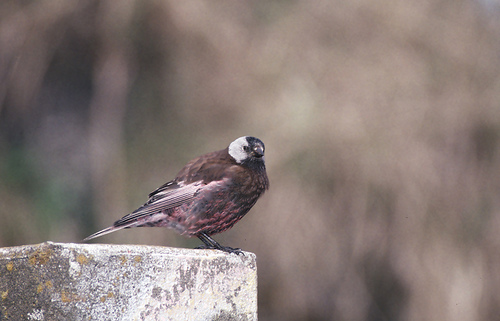
a small bird with white cheek patches stands atop a concrete block.
this bird is white, black, and brown in color with a black beak and white eye rings.
this bird is brown with white on its head and has a very short beak.
small brown black red and white bird with medium black tarsus and small beak
this is a brown bird with a white head and a small black beak.
a small plump bird with a small head, dark crown and tarsus, with a slightly humped back.
this bird is black with grey and has a very short beak.
this small-medium bird has a pink and dark brown mottled belly, a brown ruff on its neck, brown back, tan and dark brown striped wings and tail, a black face and white back of its head, and a very short sharp triangular black beak.
this bird has black crown, white cheek patch, and is covered in brown feathers on its back, with black and red feathers on its breast.
this bird has wings that are brown and has a big belly
Species: Gray Crowned Rosy Finch